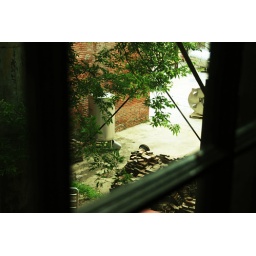
through the window of an old building in downtown nashville, tn.